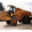
Label: truck